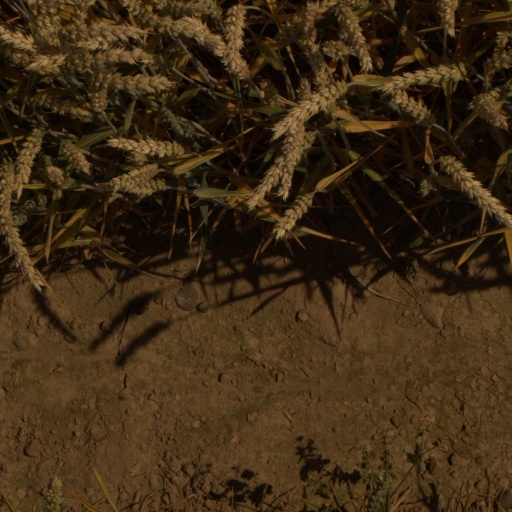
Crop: wheat